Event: Nepal Earthquake
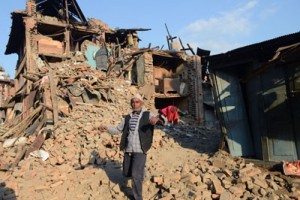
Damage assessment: damage